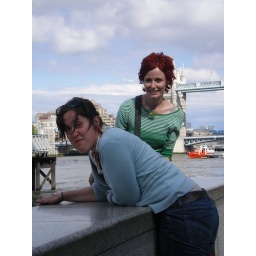
london - near tower bridge